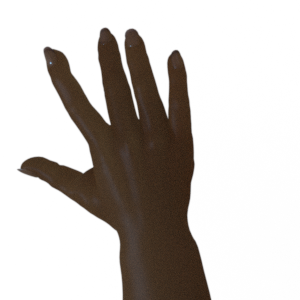
Label: paper